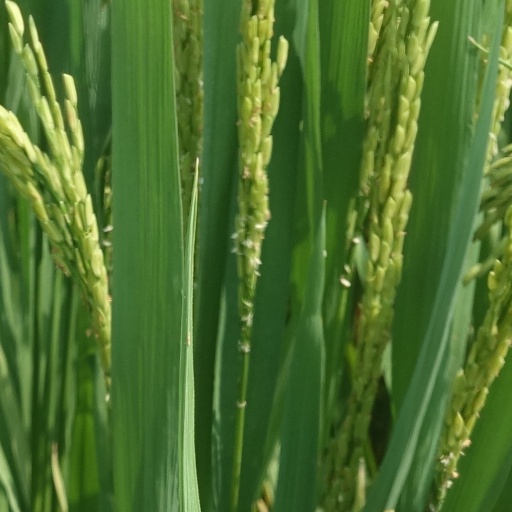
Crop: rice